1573

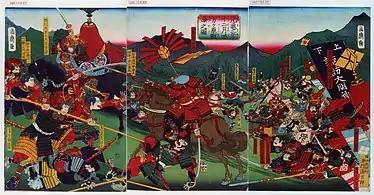
January 25: Battle of Mikatagahara in Japan

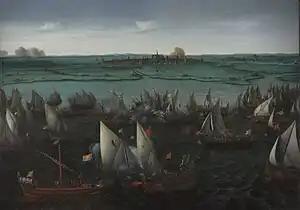
May 26: Battle of Haarlemmermeer in the Netherlands

Year 1573 (MDLXXIII) was a common year starting on Thursday of the Julian calendar.